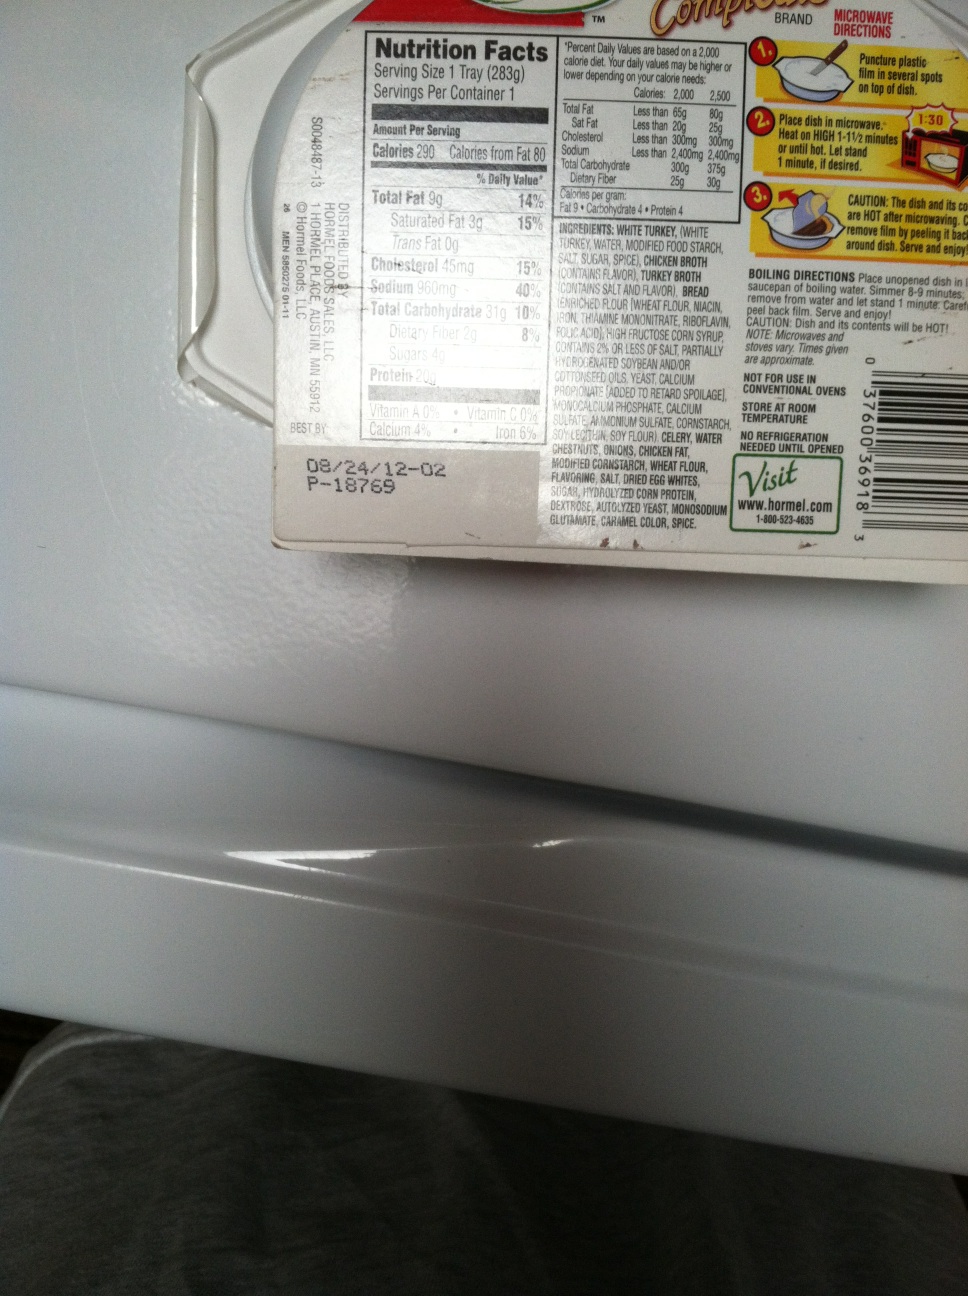Question: What is the nutritional information on this packet?
Answer: unanswerable